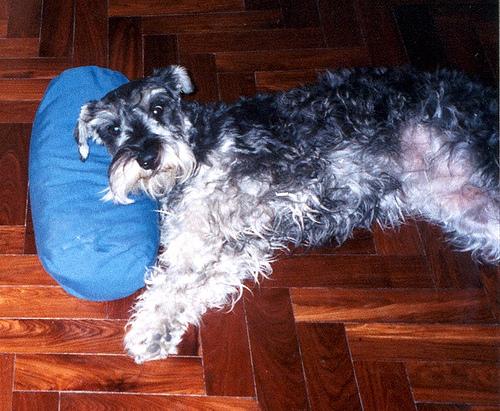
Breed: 220-n000053-standard_schnauzer